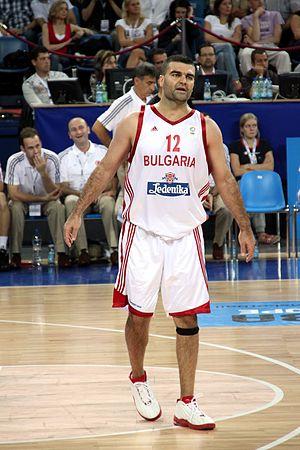
Vassil « Vasco » Evtimov, né le 30 mai 1977 à Sofia en Bulgarie, est un joueur de basket-ball franco-bulgare évoluant au poste d'intérieur ou de pivot.